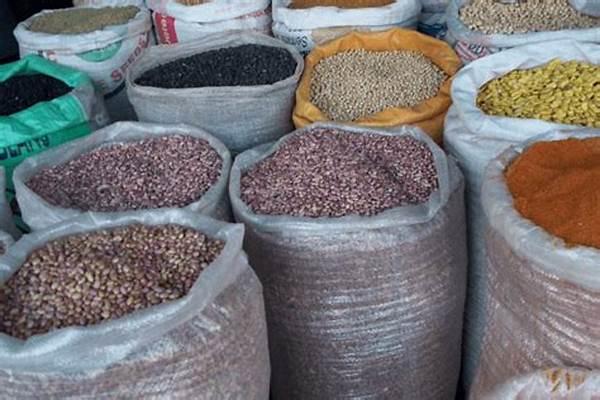
Aina mbalimbali za mbegu bora zinazotarajiwa kutumika katika shughuli za kilimo, zikiwa zimepangwa kwa mpangilio mzuri kwenye magunia tofauti. Mbegu hizi, kama vile; maharage, mtama, mahindi, ulezi na nyinginezo, zinakusudiwa kusaidia wakulima kuongeza uzalishaji na kupata mazao yenye ubora zaidi.